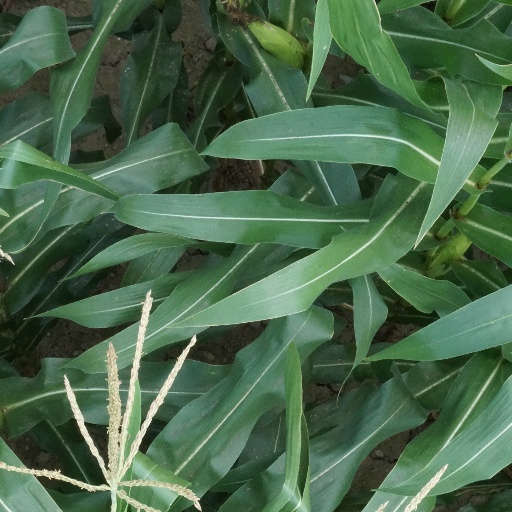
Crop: maize; corn